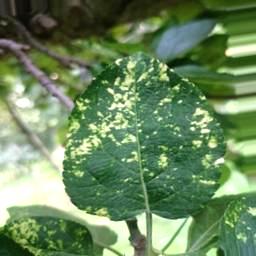
Label: Apple_Mosaic